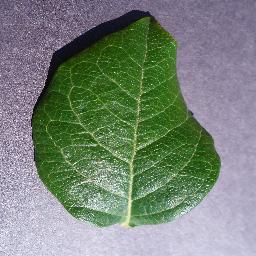
Label: Blueberry___healthy